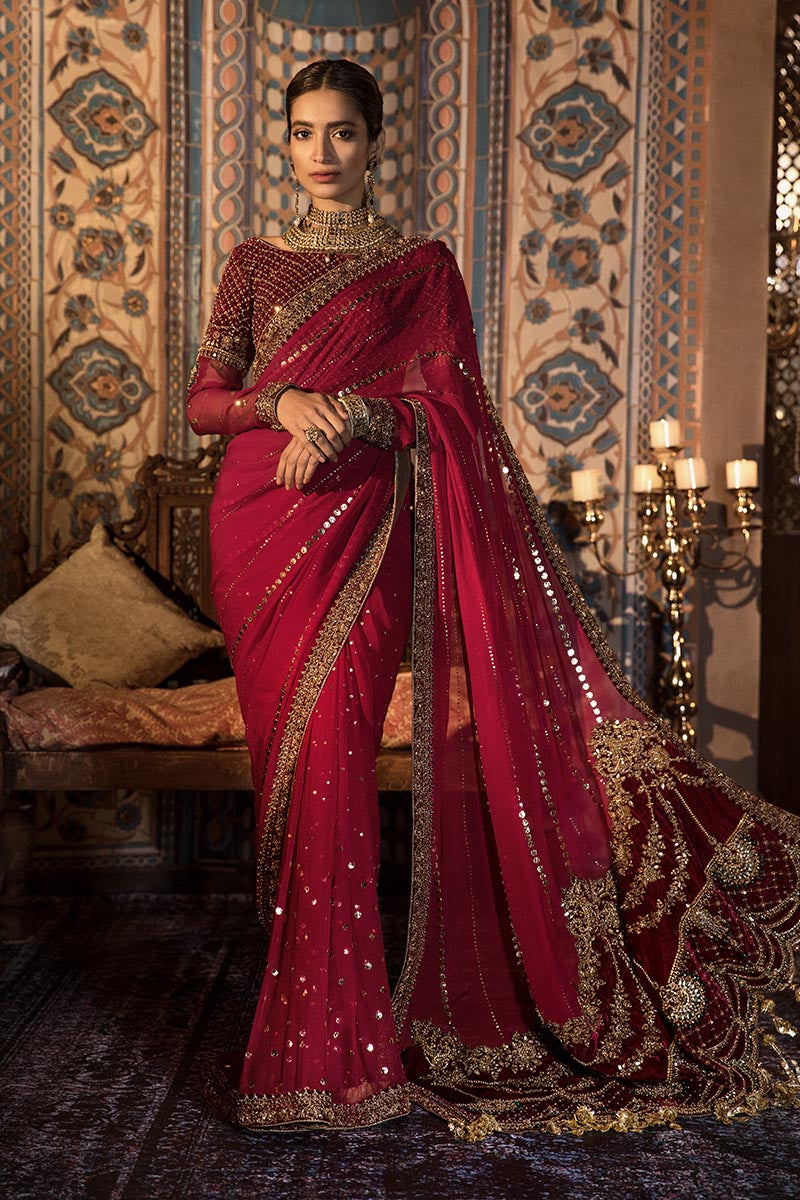
burgundy embroidered georgette sari